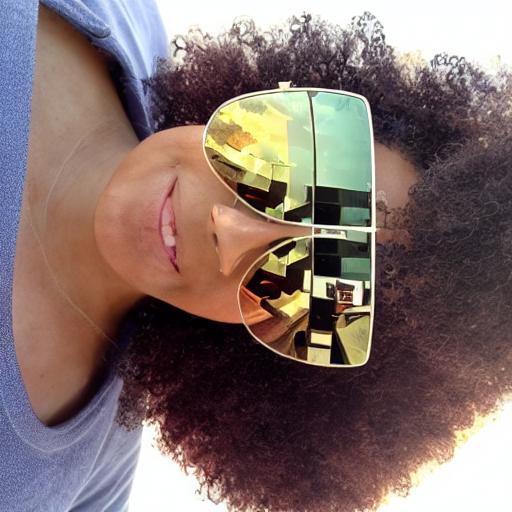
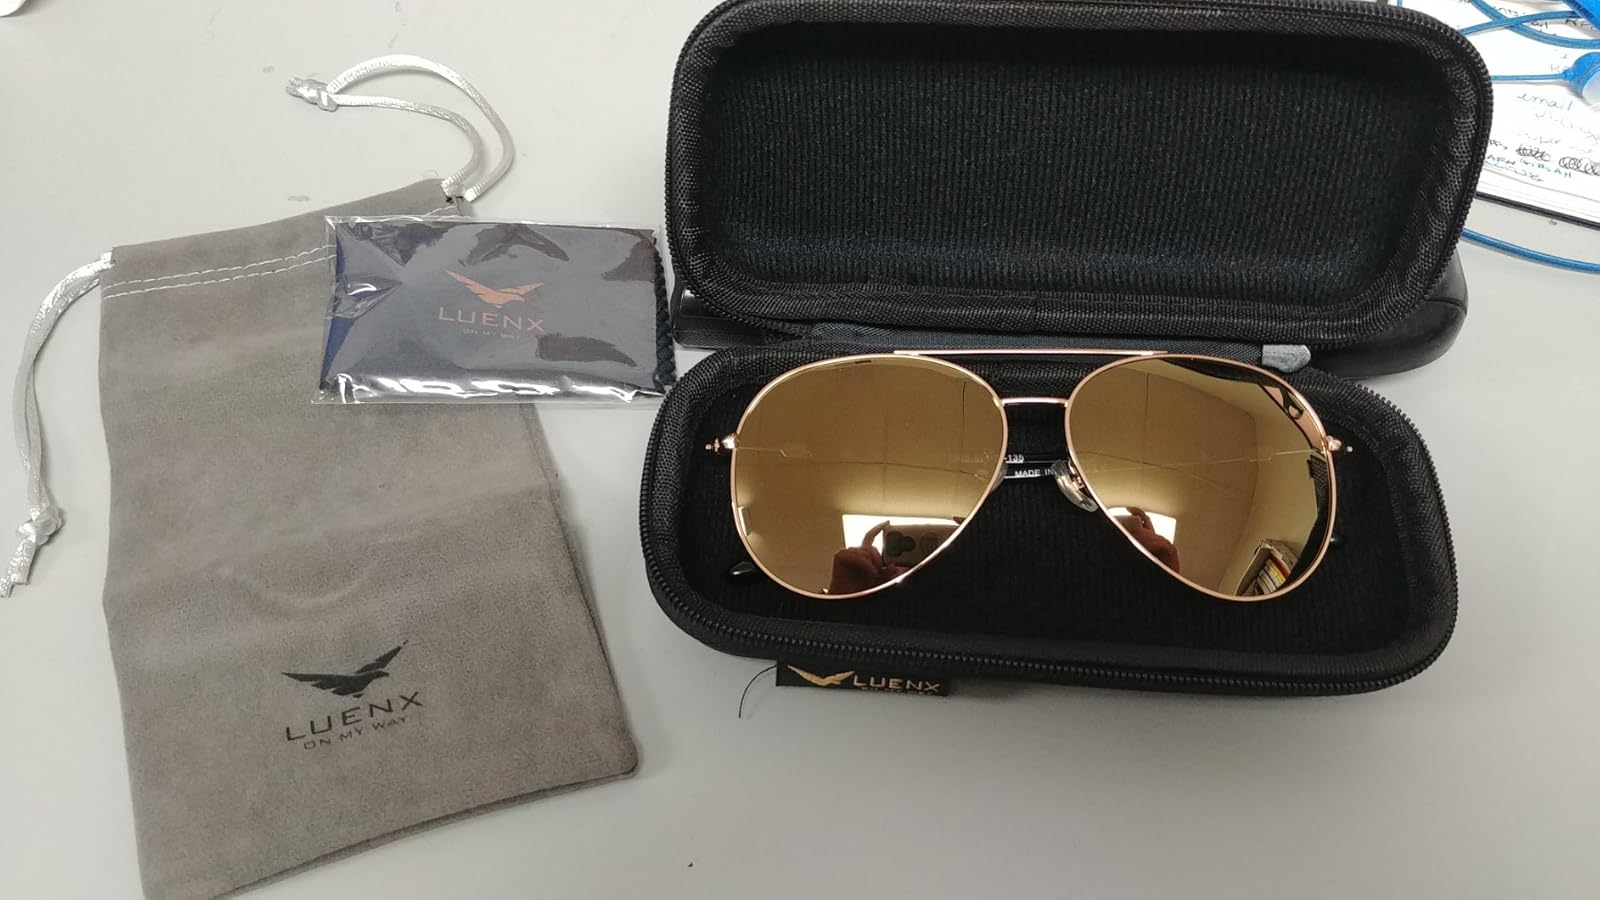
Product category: accessories_sunglasses
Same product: no